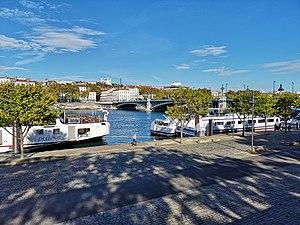
Les Berges du Rhône, avec le pont de l'université et basilique Notre-Dame de Fourvière en fond
Les berges du Rhône ou quais du Rhône sont un ensemble de voies bordant le Rhône à Lyon.